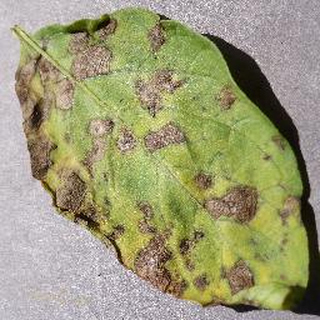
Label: potato_early_blight